Piper Laurie

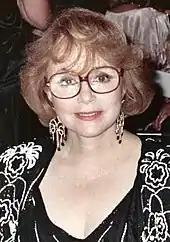
Laurie in 1990

In 1979, Laurie appeared as Mary Horton in the Australian movie "Tim" opposite Mel Gibson. After her 1981 divorce, Laurie moved to California. She received a third Oscar nomination for her portrayal of Mrs. Norman in "Children of a Lesser God" (1986). The same year, she was awarded an Emmy for her performance in "Promise", a television movie, co-starring James Garner and James Woods. She had a featured role in the Off-Broadway production of "The Destiny of Me" in 1992, and returned to Broadway for Lincoln Center's acclaimed 2002 revival of Paul Osborn's "Morning's at Seven", with Julie Hagerty, Buck Henry, Frances Sternhagen, and Estelle Parsons.